Wildlife of Malaysia

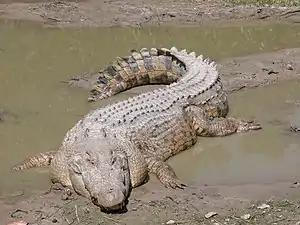
A saltwater crocodile.

The wildlife of Malaysia is diverse, with Malaysia being a megadiverse country. Most of the country is covered in rainforest, which hosts a huge diversity of plant and animal species. There are approximately 361 mammal species, 694 bird species, 250 reptile species, and 150 frog species found in Malaysia. Its large marine territory also holds a great diversity of life, with the country's coastal waters comprising part of the Coral Triangle.